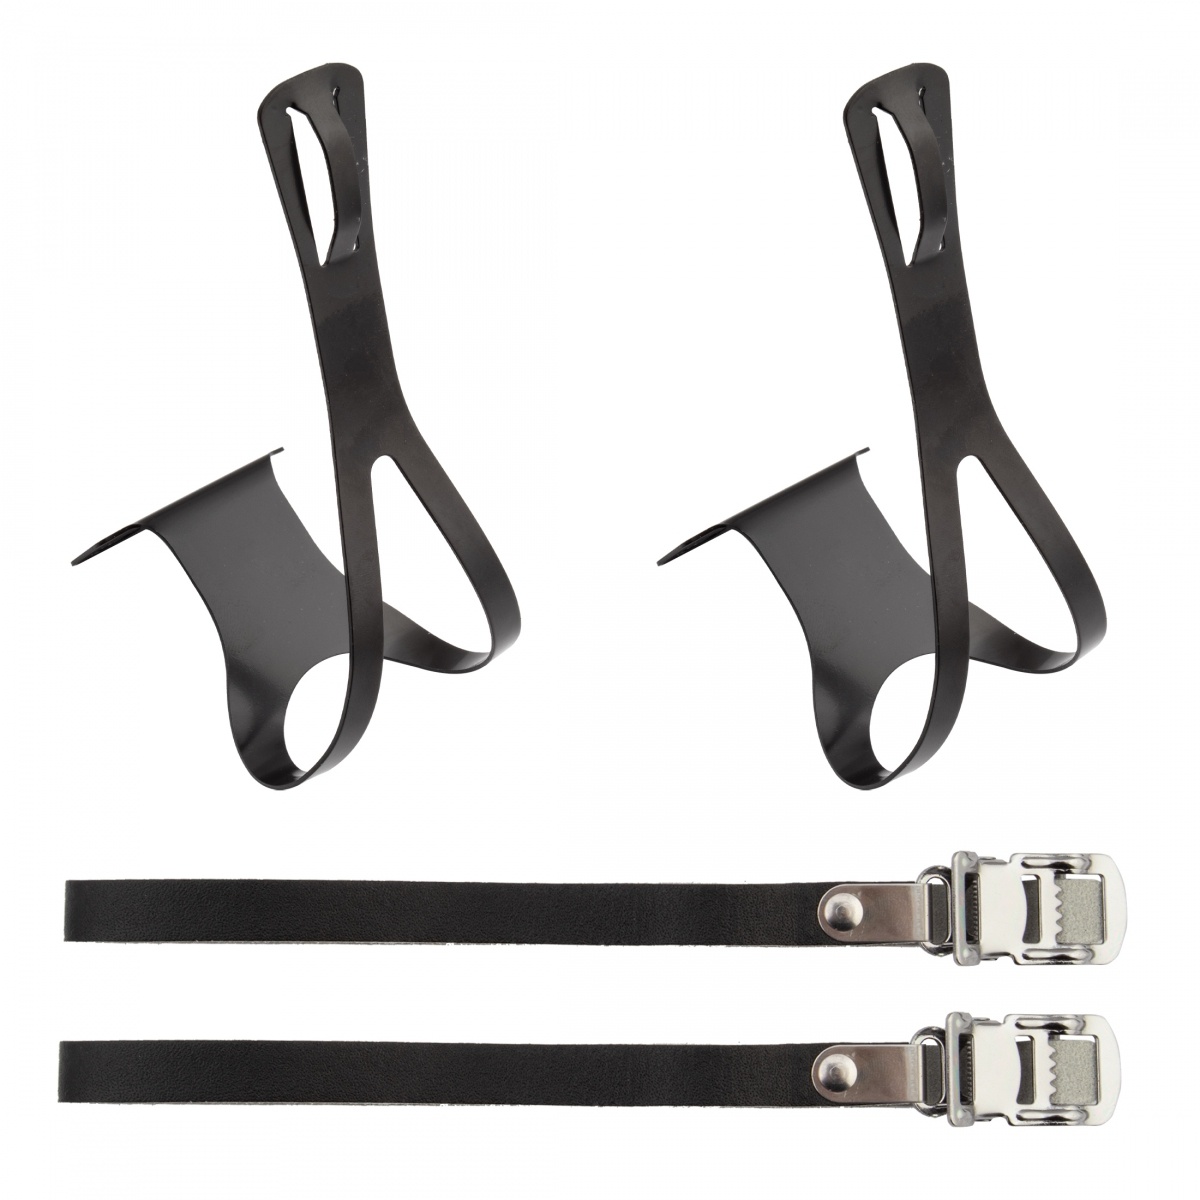
SUNLITE Racing Toe Clips X-Large Black for Bicycle Pedals
Steel Quality leather straps included Today's Stock Status 10+ Available to ship in 2-4 Business Days UPC: 072774962839 EAN: Not available Manufacturer Part Number: Does Not Apply 96283 125984-Q0-L
Brand: SUNLITE
Category: Sporting Goods > Outdoor Recreation > Cycling > Bicycle Accessories > Bicycle Toe Straps & Clips